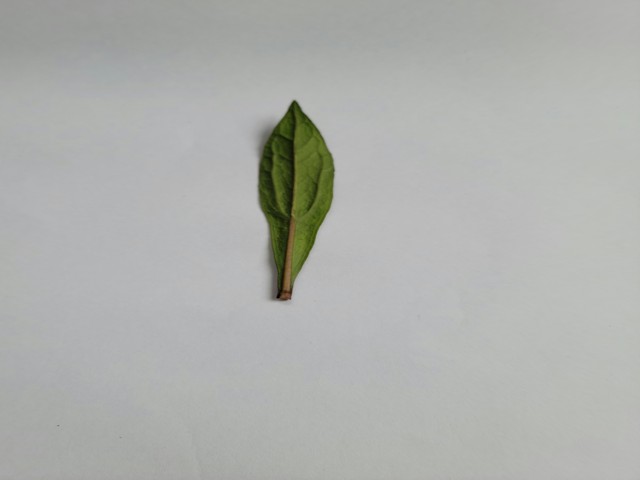
Plant: ayapan